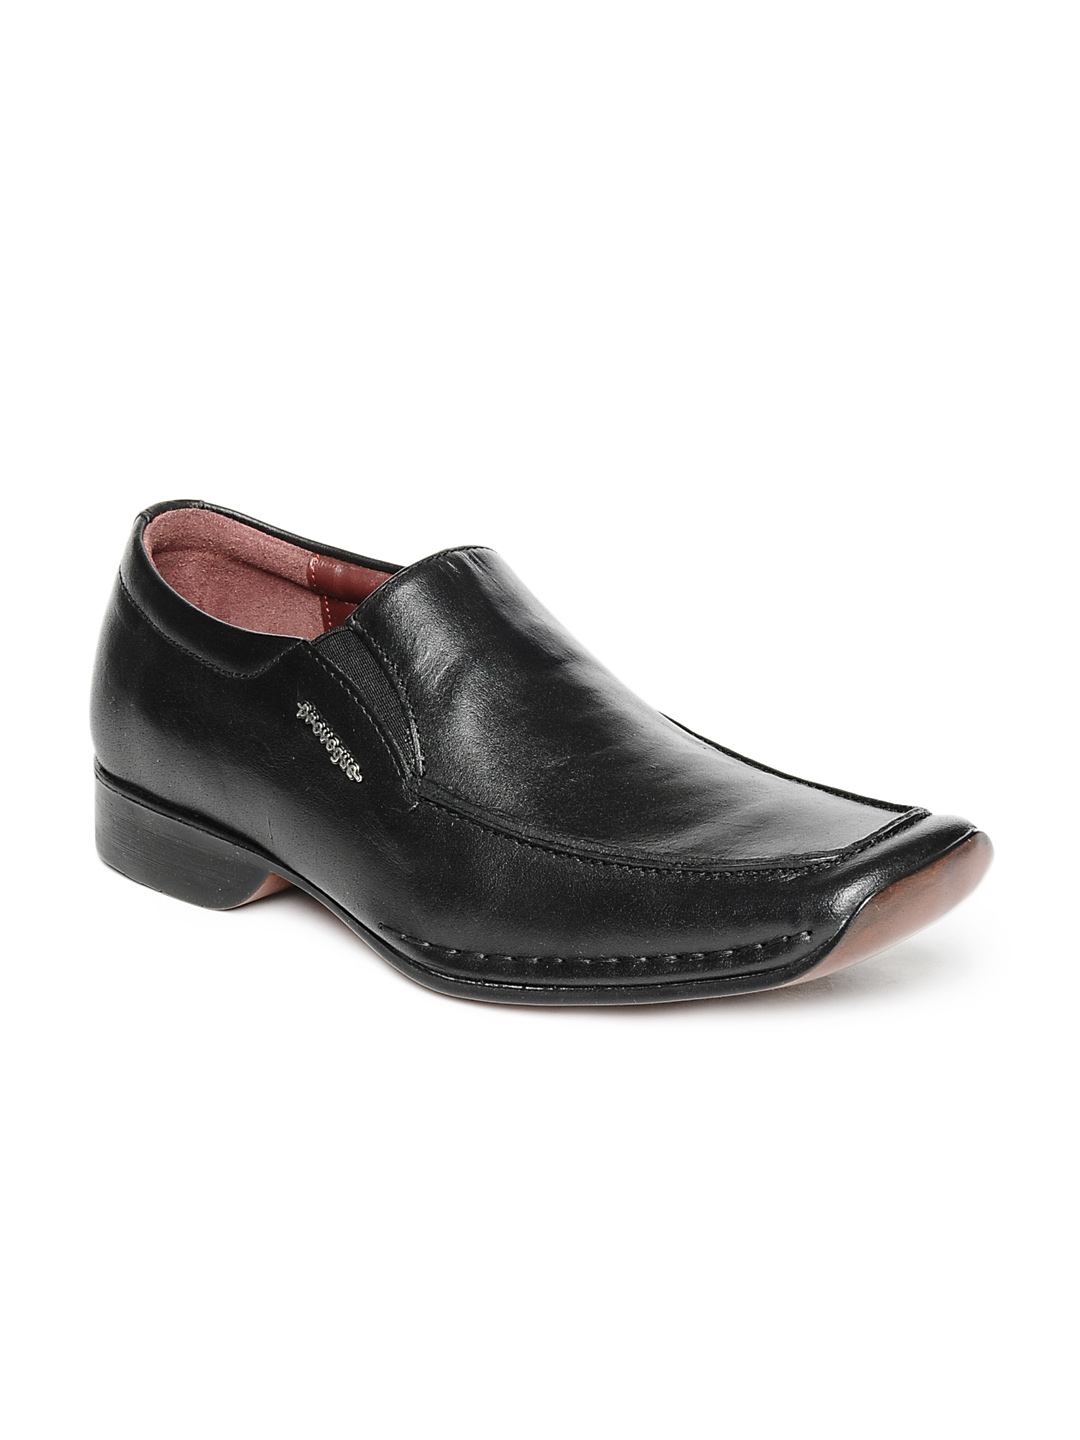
Provogue Men Black Shoe
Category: Footwear / Shoes / Formal Shoes
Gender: Men
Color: Black
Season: Summer 2011
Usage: Formal